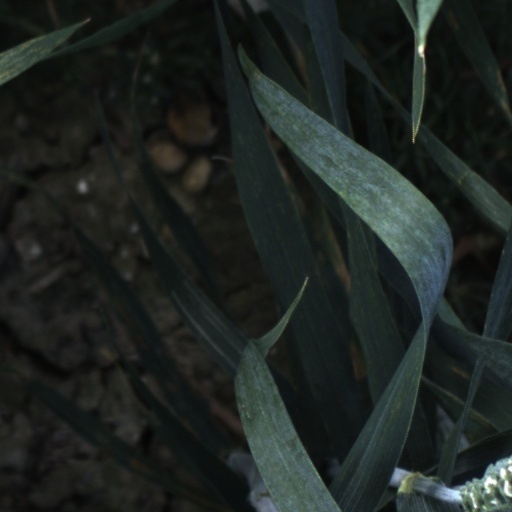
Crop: wheat